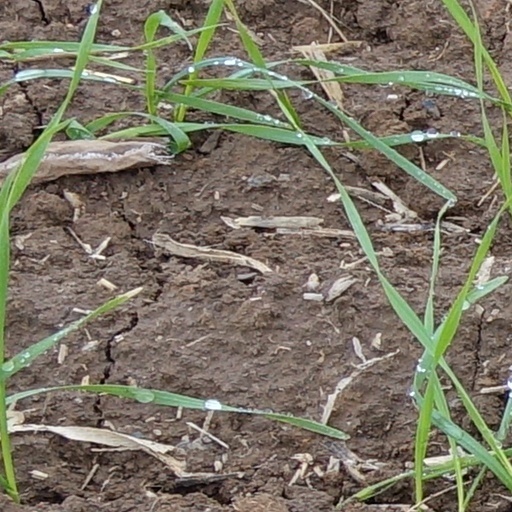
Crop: wheat